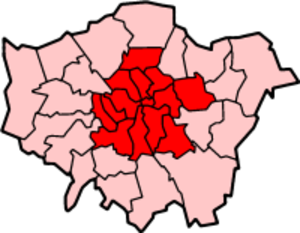
Inner London est un nom donné à un ensemble de borough centraux du Grand Londres, entouré par l’Outer London. La première définition officielle de cette zone date de 1965 mais pour des raisons statistiques, cette définition a changé au fil des temps. Cependant, les termes Inner London et Central London ne sont pas équivalents et ne peuvent pas être interchangés.